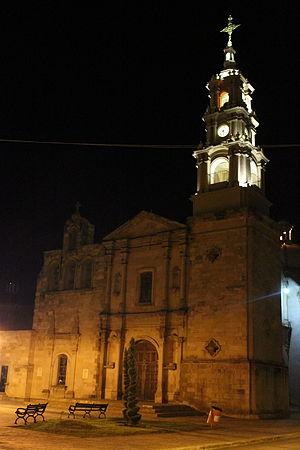
Le diocèse de di Linares est un siège de l'Église catholique au Mexique, suffragant de l'archidiocèse de Monterrey. En 2013, il comptait 360 000 baptisés sur 407 000 habitants. Il est tenu actuellement par Mᵍʳ Hilario González García.